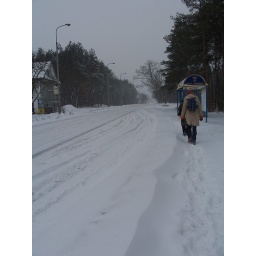
the white field to the left is the main road in my village :D